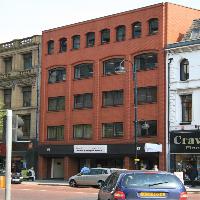
Weather: cloudy or overcast